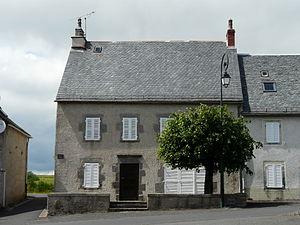
La maison natale de Georges Pompidou, Montboudif, Cantal, France.
Montboudif est une commune française située dans le département du Cantal, en région Auvergne-Rhône-Alpes.